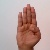
The image shows a hand gesture representing the letter 'B' in Indian Sign Language.